Rico Peter

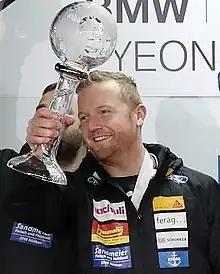
Rico Peter at the World Cup Bob&Skeleton 2016/17 PyeongChang

Peter competed at the 2014 Winter Olympics for Switzerland. He teamed with brakeman Juerg Egger in the Switzerland-2 sled in the two-man event, finishing tenth.